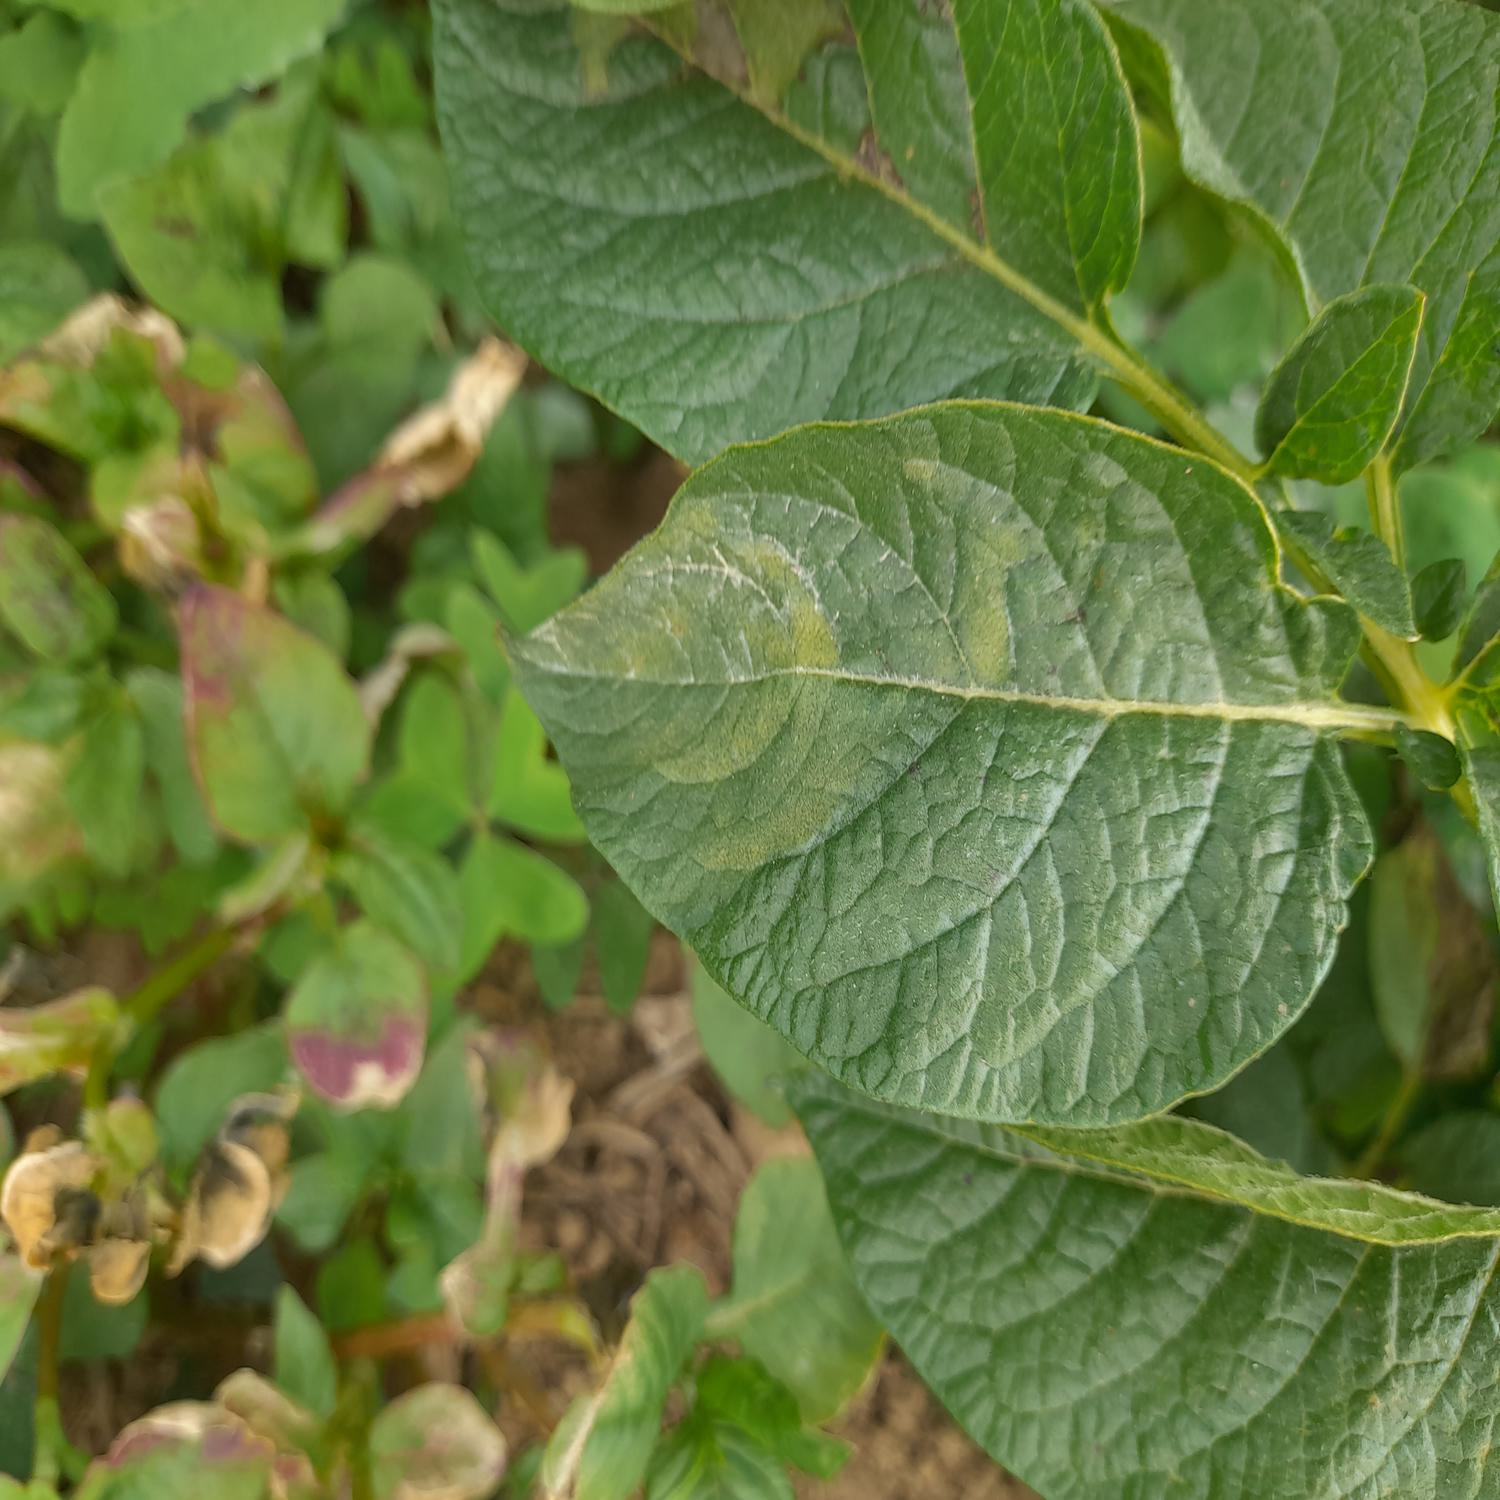
Etiqueta: Virus